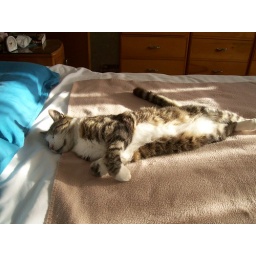
...a cat on the bed in the sun with the electric blanket on. Paws crossed and tail at right-angles.